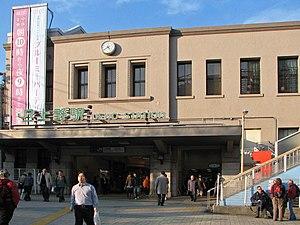
Ueno station, Tokyo, Japon